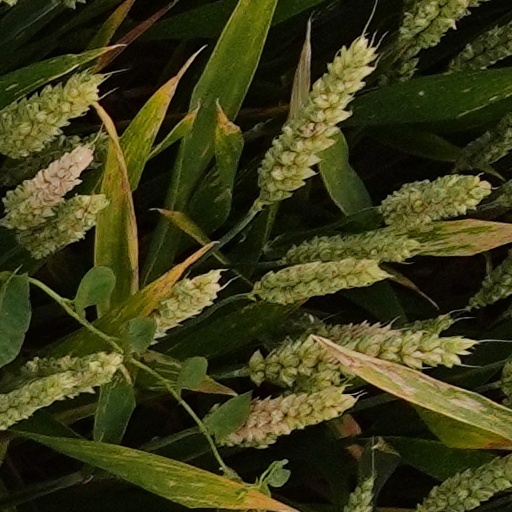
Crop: wheat